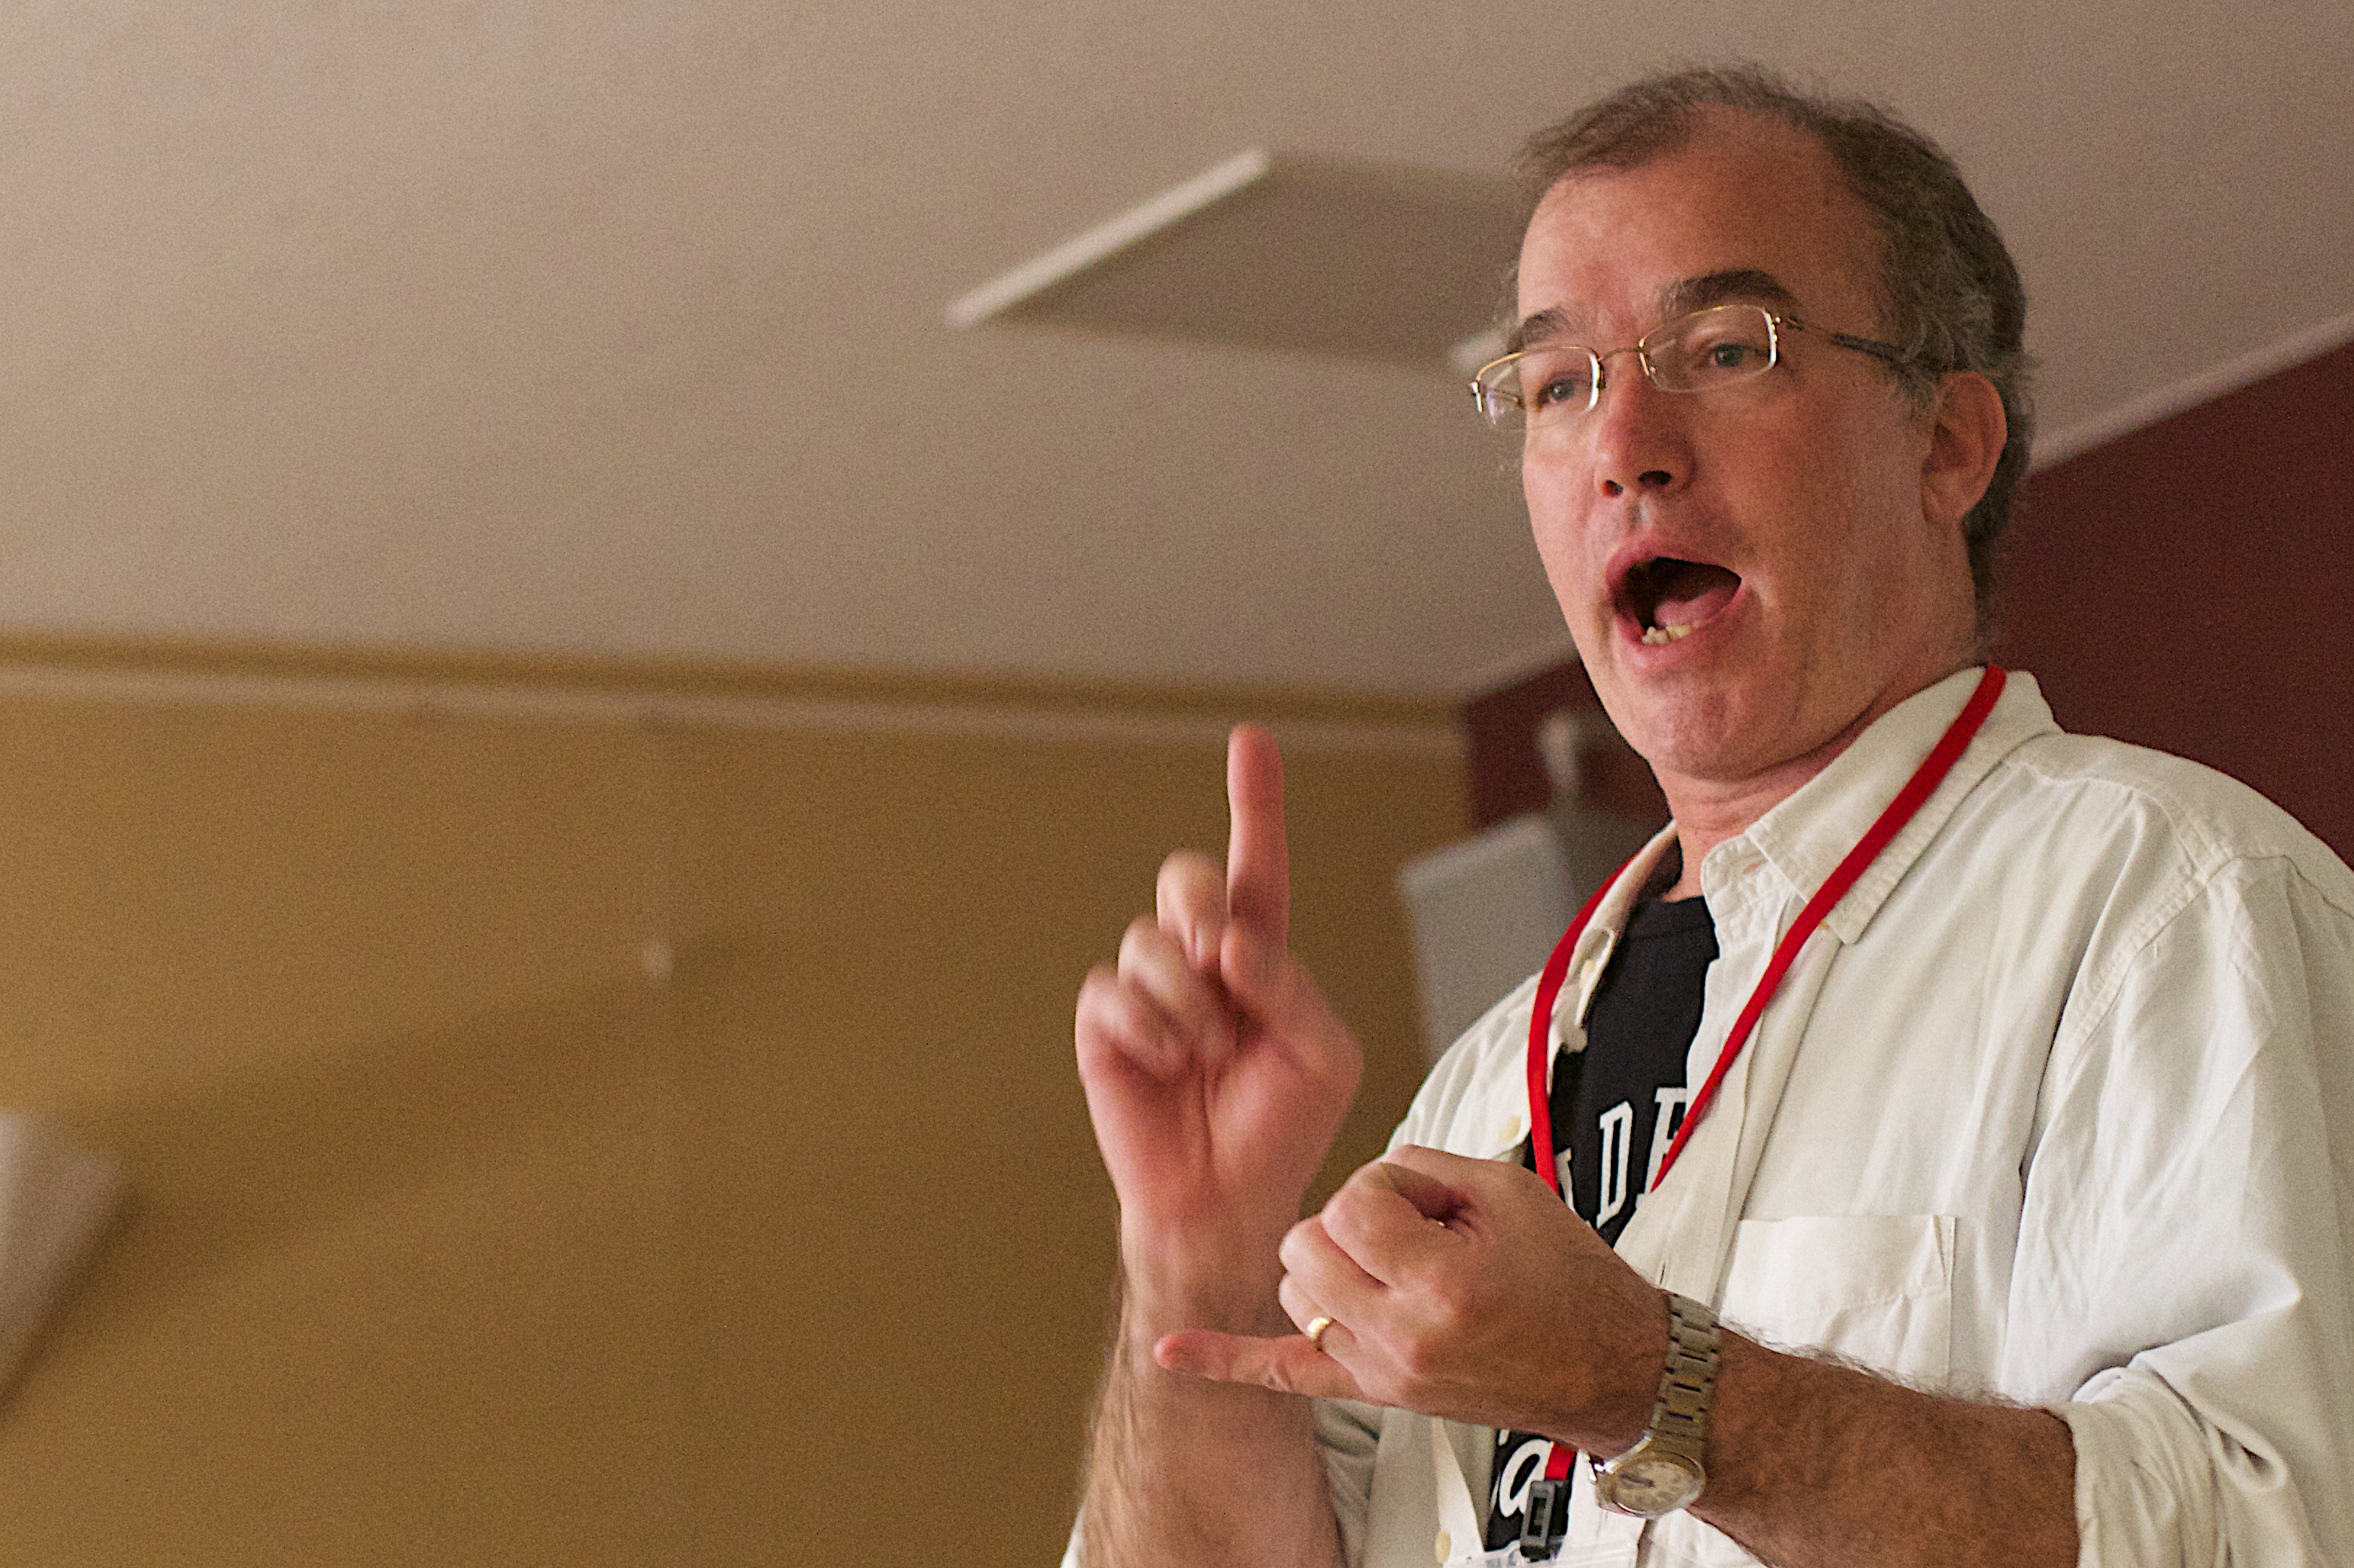
hand, person, professional, human body, flatclass2013, sense